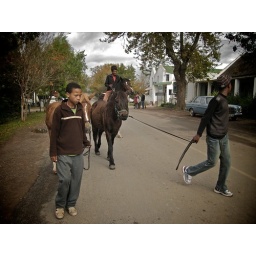
Some of the locals out walking horses in Greyton